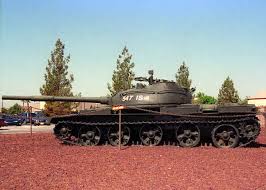
Label: T-62